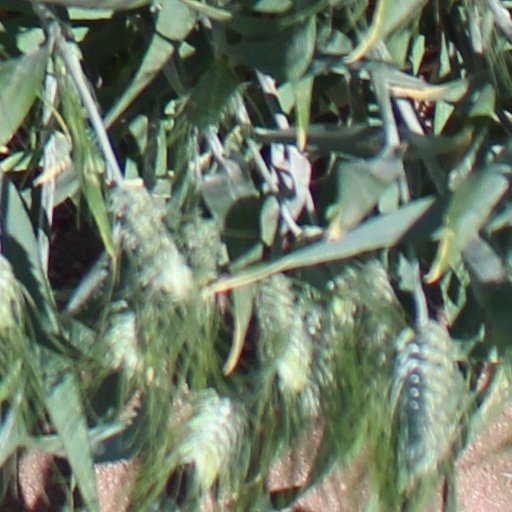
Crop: wheat